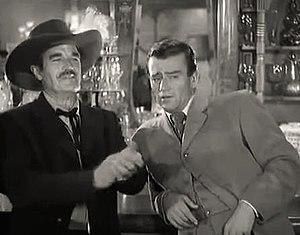
Harry Woods est un acteur américain, né le 5 mai 1889 à Cleveland, mort le 28 décembre 1968 à Los Angeles.